Johan Neerman

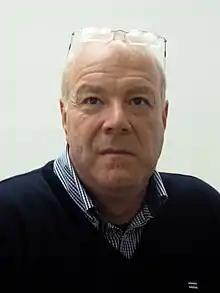

Johan Neerman (born 24 May 1959 in Kortrijk) is a Belgian architect, industrial designer and systems thinker. He works with naval architecture, appropriate technology, transport design, cultural concepts and arts, systems thinking.